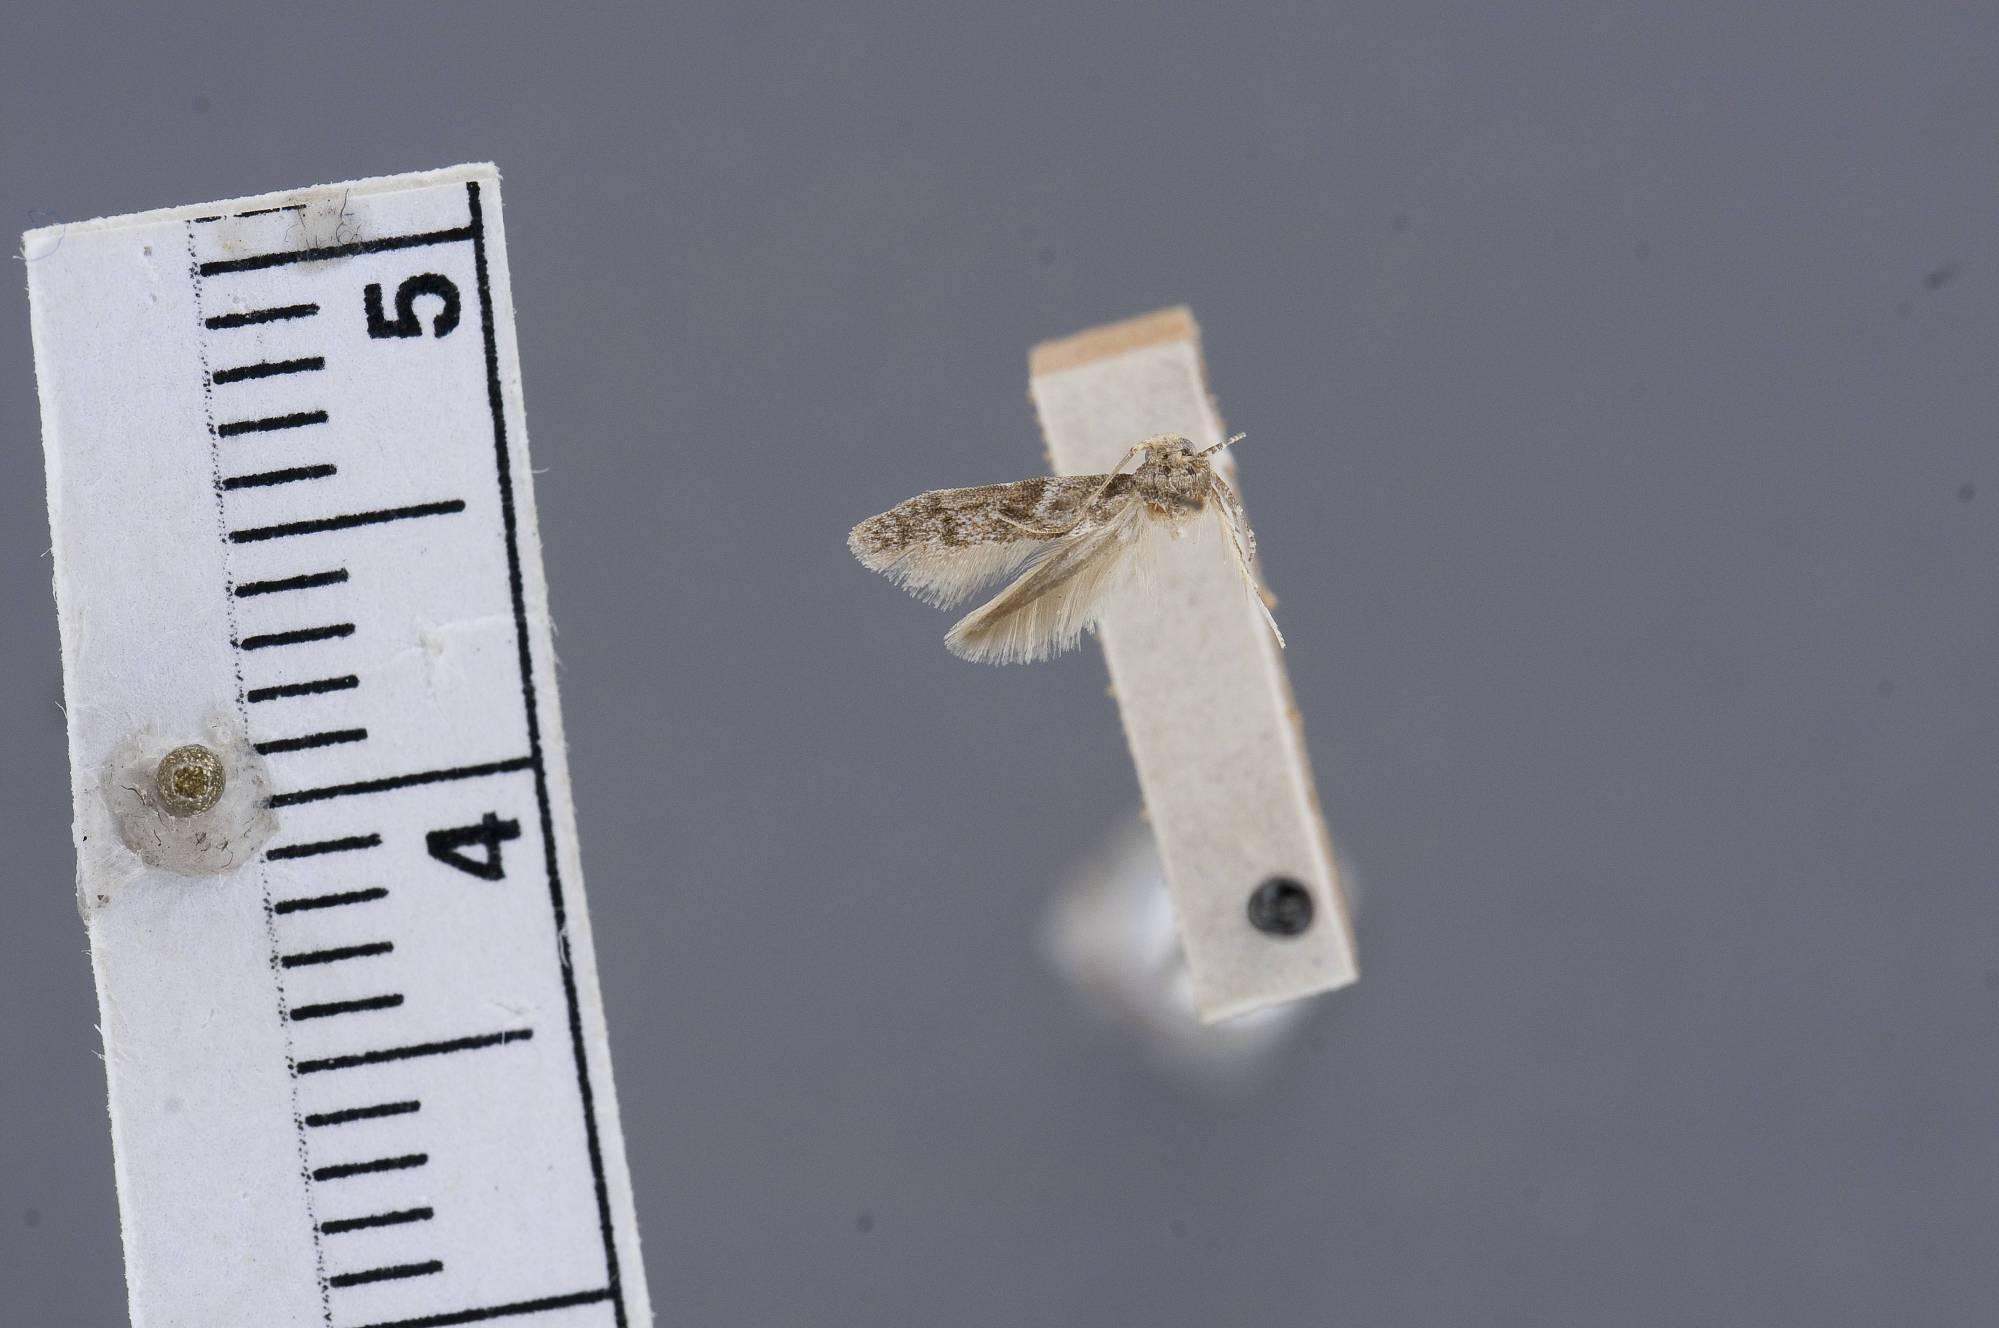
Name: Holcocera confamulella
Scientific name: Holcocera confamulella Heinrich, 1921
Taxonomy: Animalia, Arthropoda, Insecta, Lepidoptera, Glossata, Blastobasidae, Blastobasinae
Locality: Brownsville, Smith Point, Cameron, Texas, United States
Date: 10 Apr 1919